Coccosteus

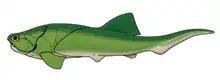
Life reconstruction of "C. cuspidatus"

Like all other arthrodires, "Coccosteus" had a joint between the armor of the body and skull. It also had an internal joint between its neck vertebrae and the back of the skull, allowing for the mouth to be opened even wider. Along with the longer jaws, this allowed "Coccosteus" to feed on fairly large prey. The up-and-down movement of the skull also allowed for more water to be pumped through the gills. Possibly, the creature supplemented its diet with organic material filtered from mud using the gills. As with all other arthrodires, "Coccosteus" had bony dental plates embedded in its jaws, forming a beak. The beak was kept sharp by having the edges of the dental plates grind away at each other. Overall the creature looked similar to its gigantic cousin "Dunkleosteus", save that its eyes were closer to the end of its snout than in its larger relative.